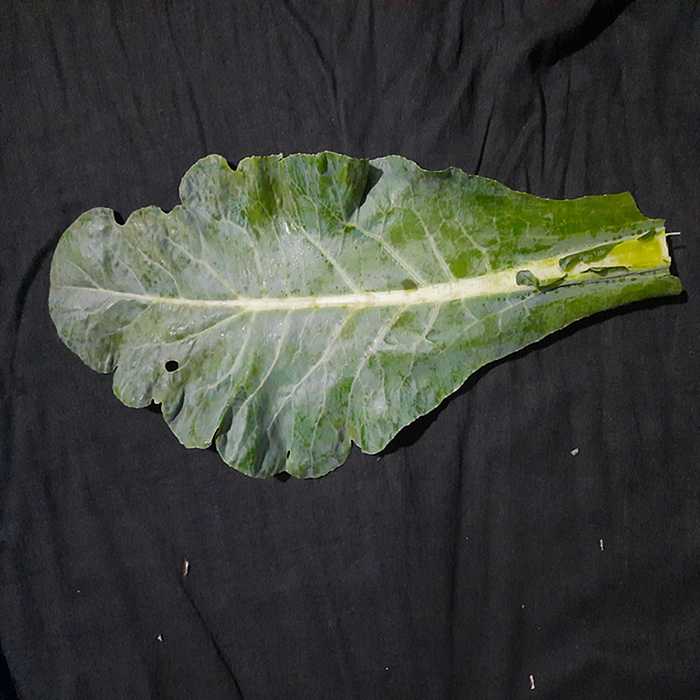
Plant: Cauliflower
Label: Fresh leaf